Kortney Olson

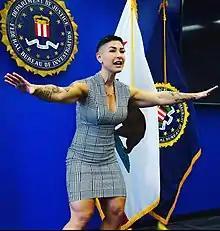
Olson giving a talk at the FBI

Kortney Olson (born 9 November 1981) is an American-Australian bodybuilder, personal trainer, and athlete.